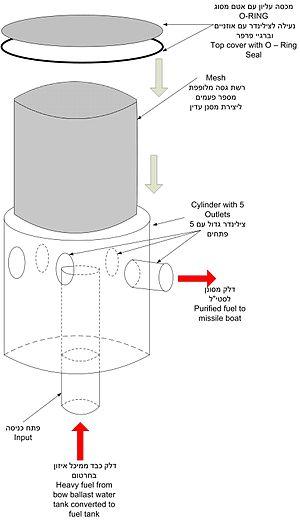
L'affaire des Vedettes de Cherbourg est une opération militaire israélienne qui s'est déroulée entre le 24 et le 31 décembre 1969, impliquant le vol de cinq navires de classe Sa'ar III depuis le port français de Cherbourg. Les vedettes avaient été payées par le gouvernement israélien, mais retenues à cause de l'embargo sur l'armement décrété par Charles de Gaulle en 1967 et toujours en vigueur. L'opération est organisée par la marine israélienne, et a pour nom de code Opération Noa, d'après le nom de la fille du capitaine Benjamin Telem.